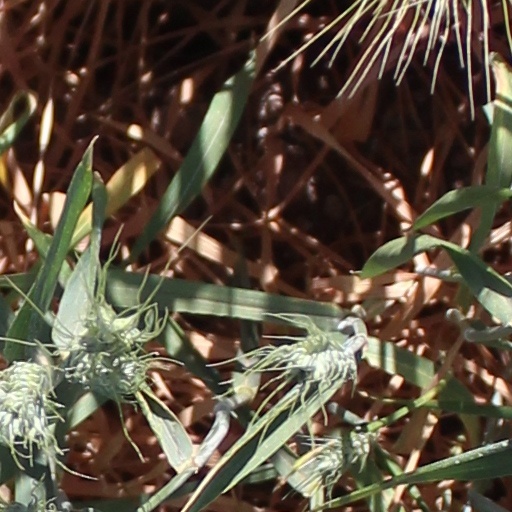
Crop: wheat